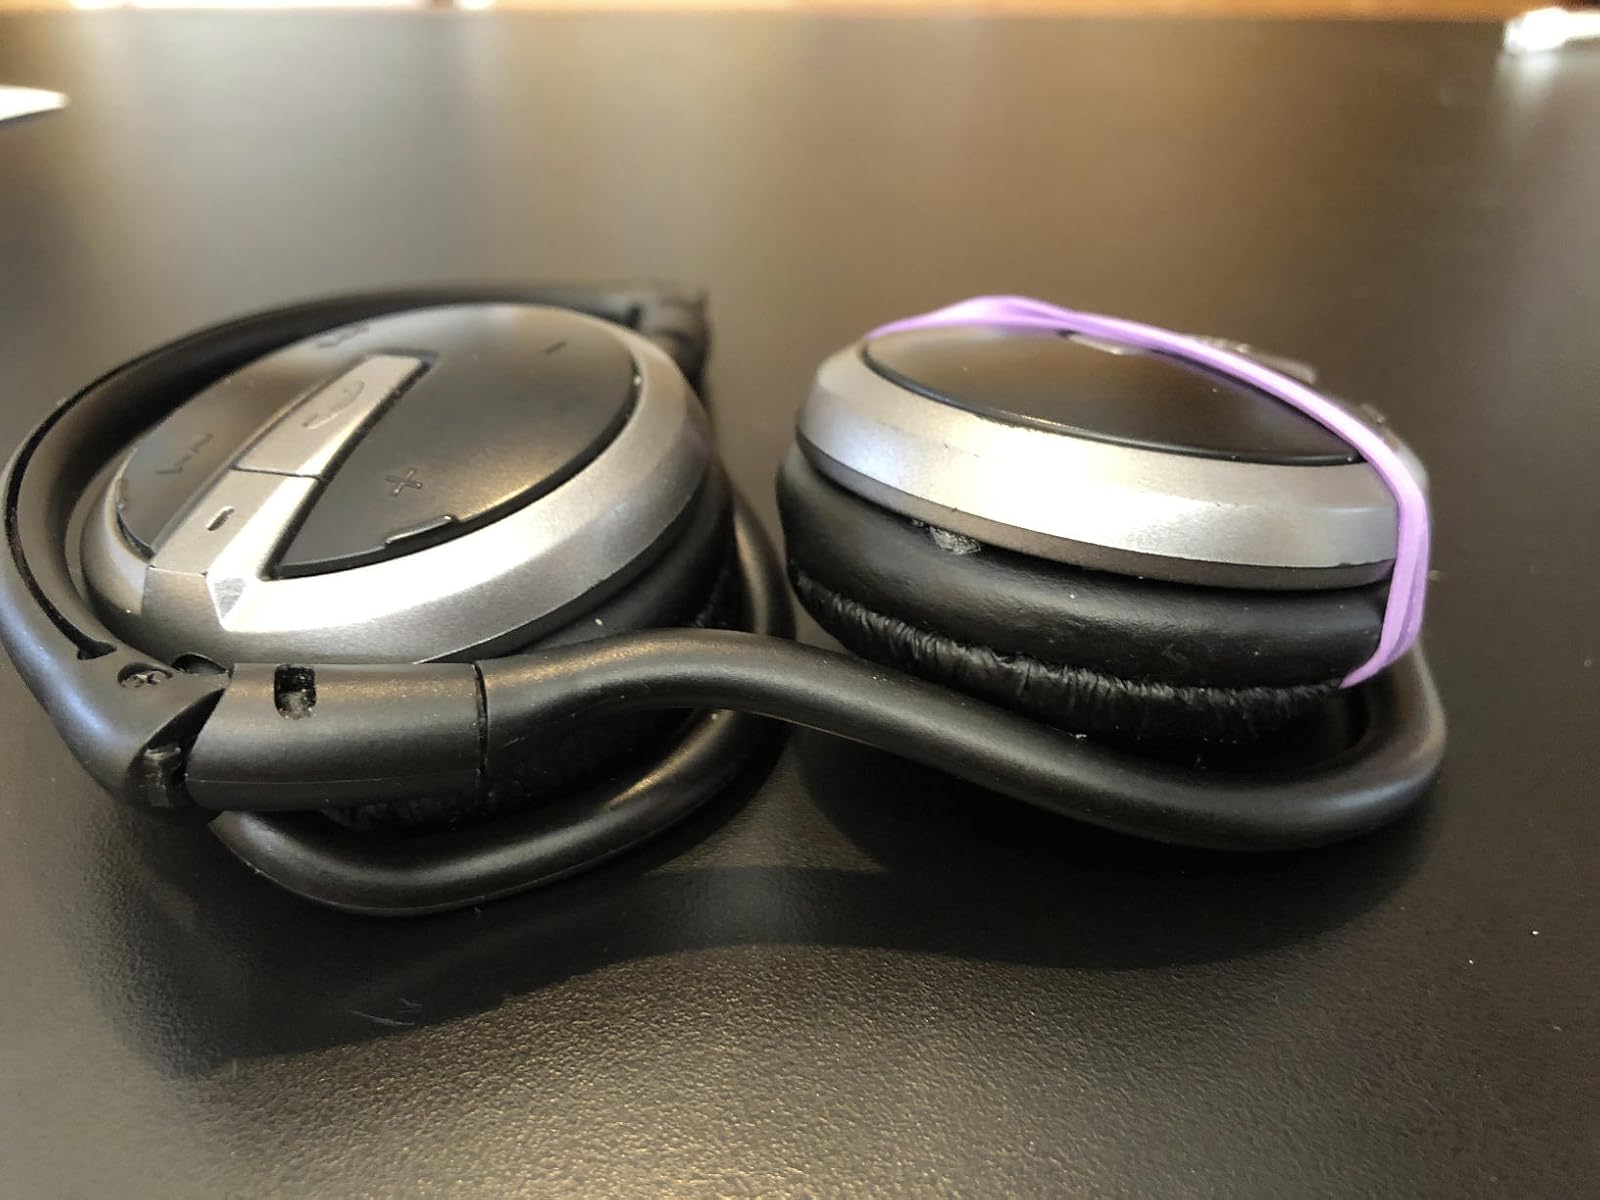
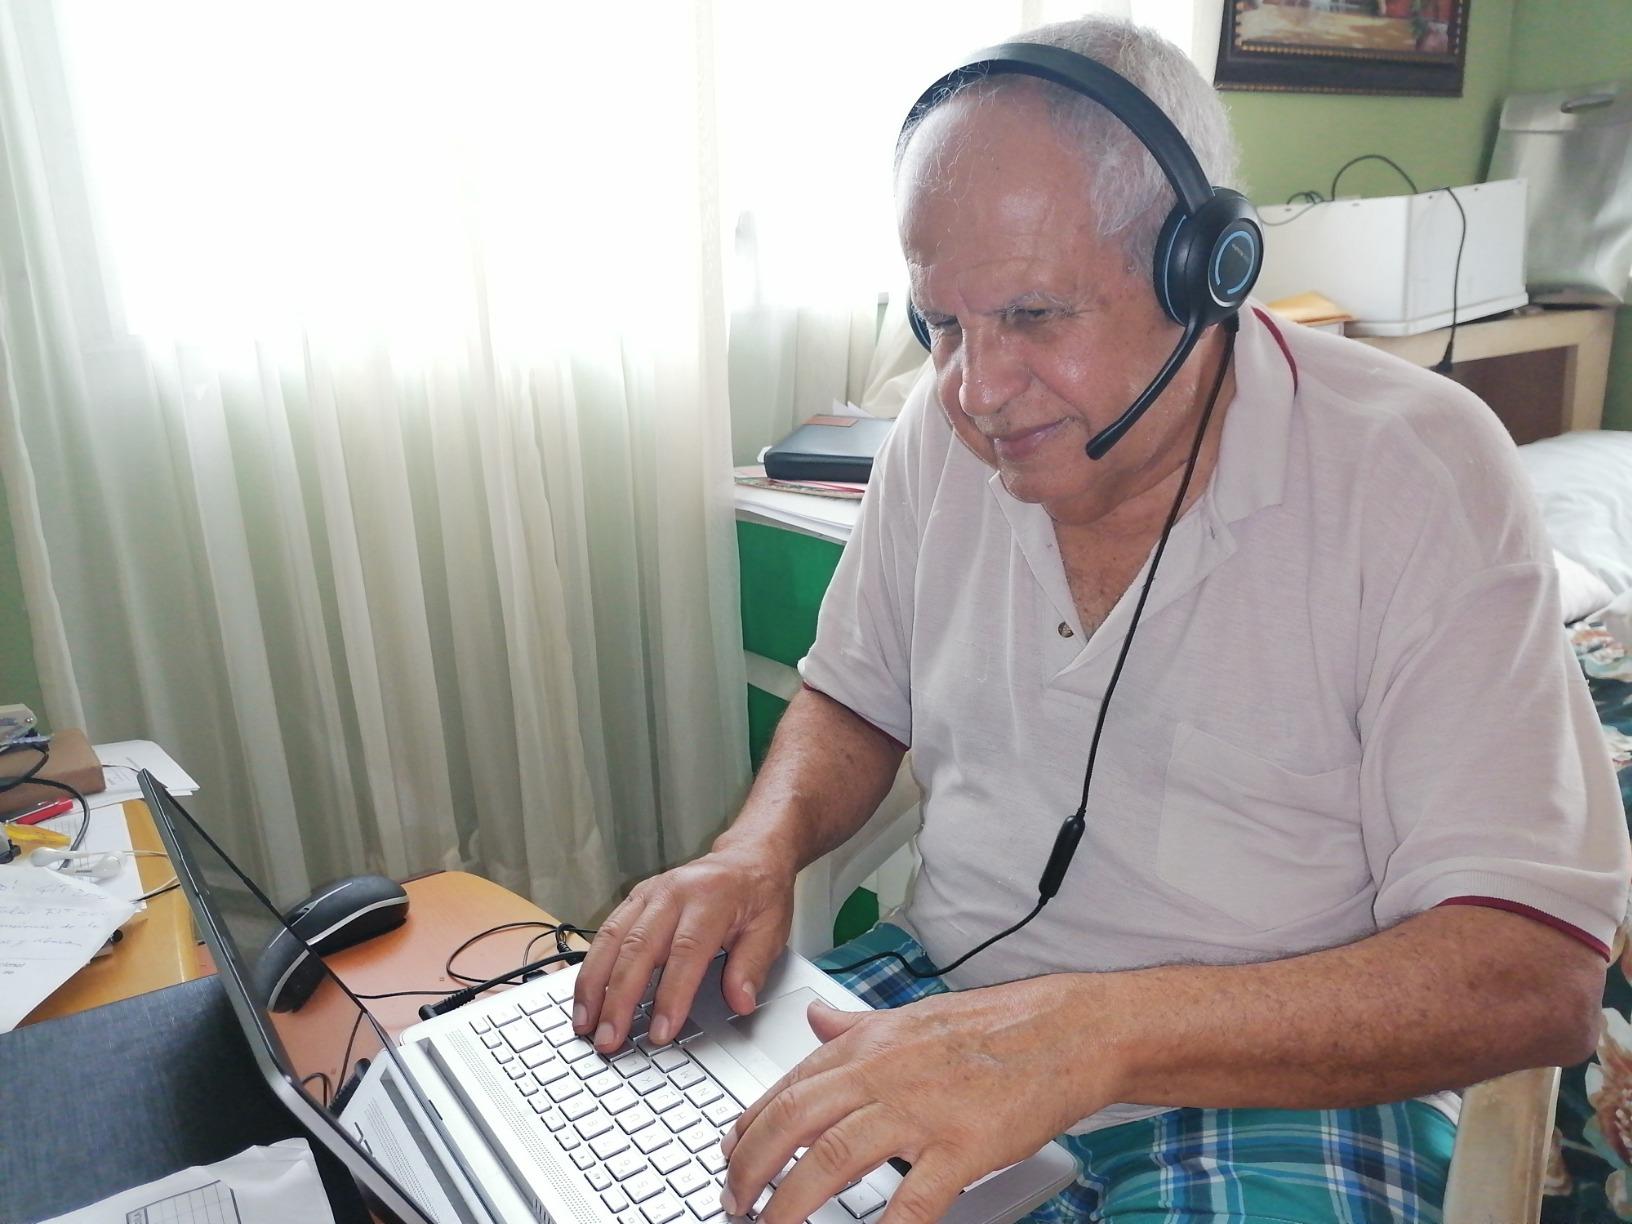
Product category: headphones
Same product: no